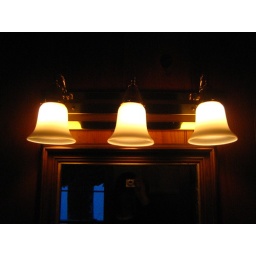
lamps over the sink